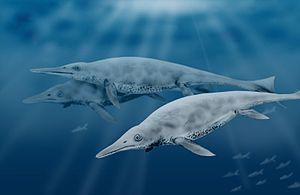
Le Carnien est le premier étage stratigraphique du Trias supérieur. Il est situé entre 237 Ma et 227 Ma environ. Il est précédé par le Ladinien, dernier étage du Trias moyen et suivi par le Norien, deuxième étage stratigraphique du Trias supérieur.
Shastasaurus est un genre éteint de très grands ichthyosaures, des reptiles marins de la famille des Shastasauridaequi vivaient dans ce qui aujourd'hui l'Amérique du Nord. Il a été découvert en Californie et au Nevada ainsi qu'au Mexique. Elles ont vécu durant le Trias supérieur, il y a environ entre 237 et 201 Ma.